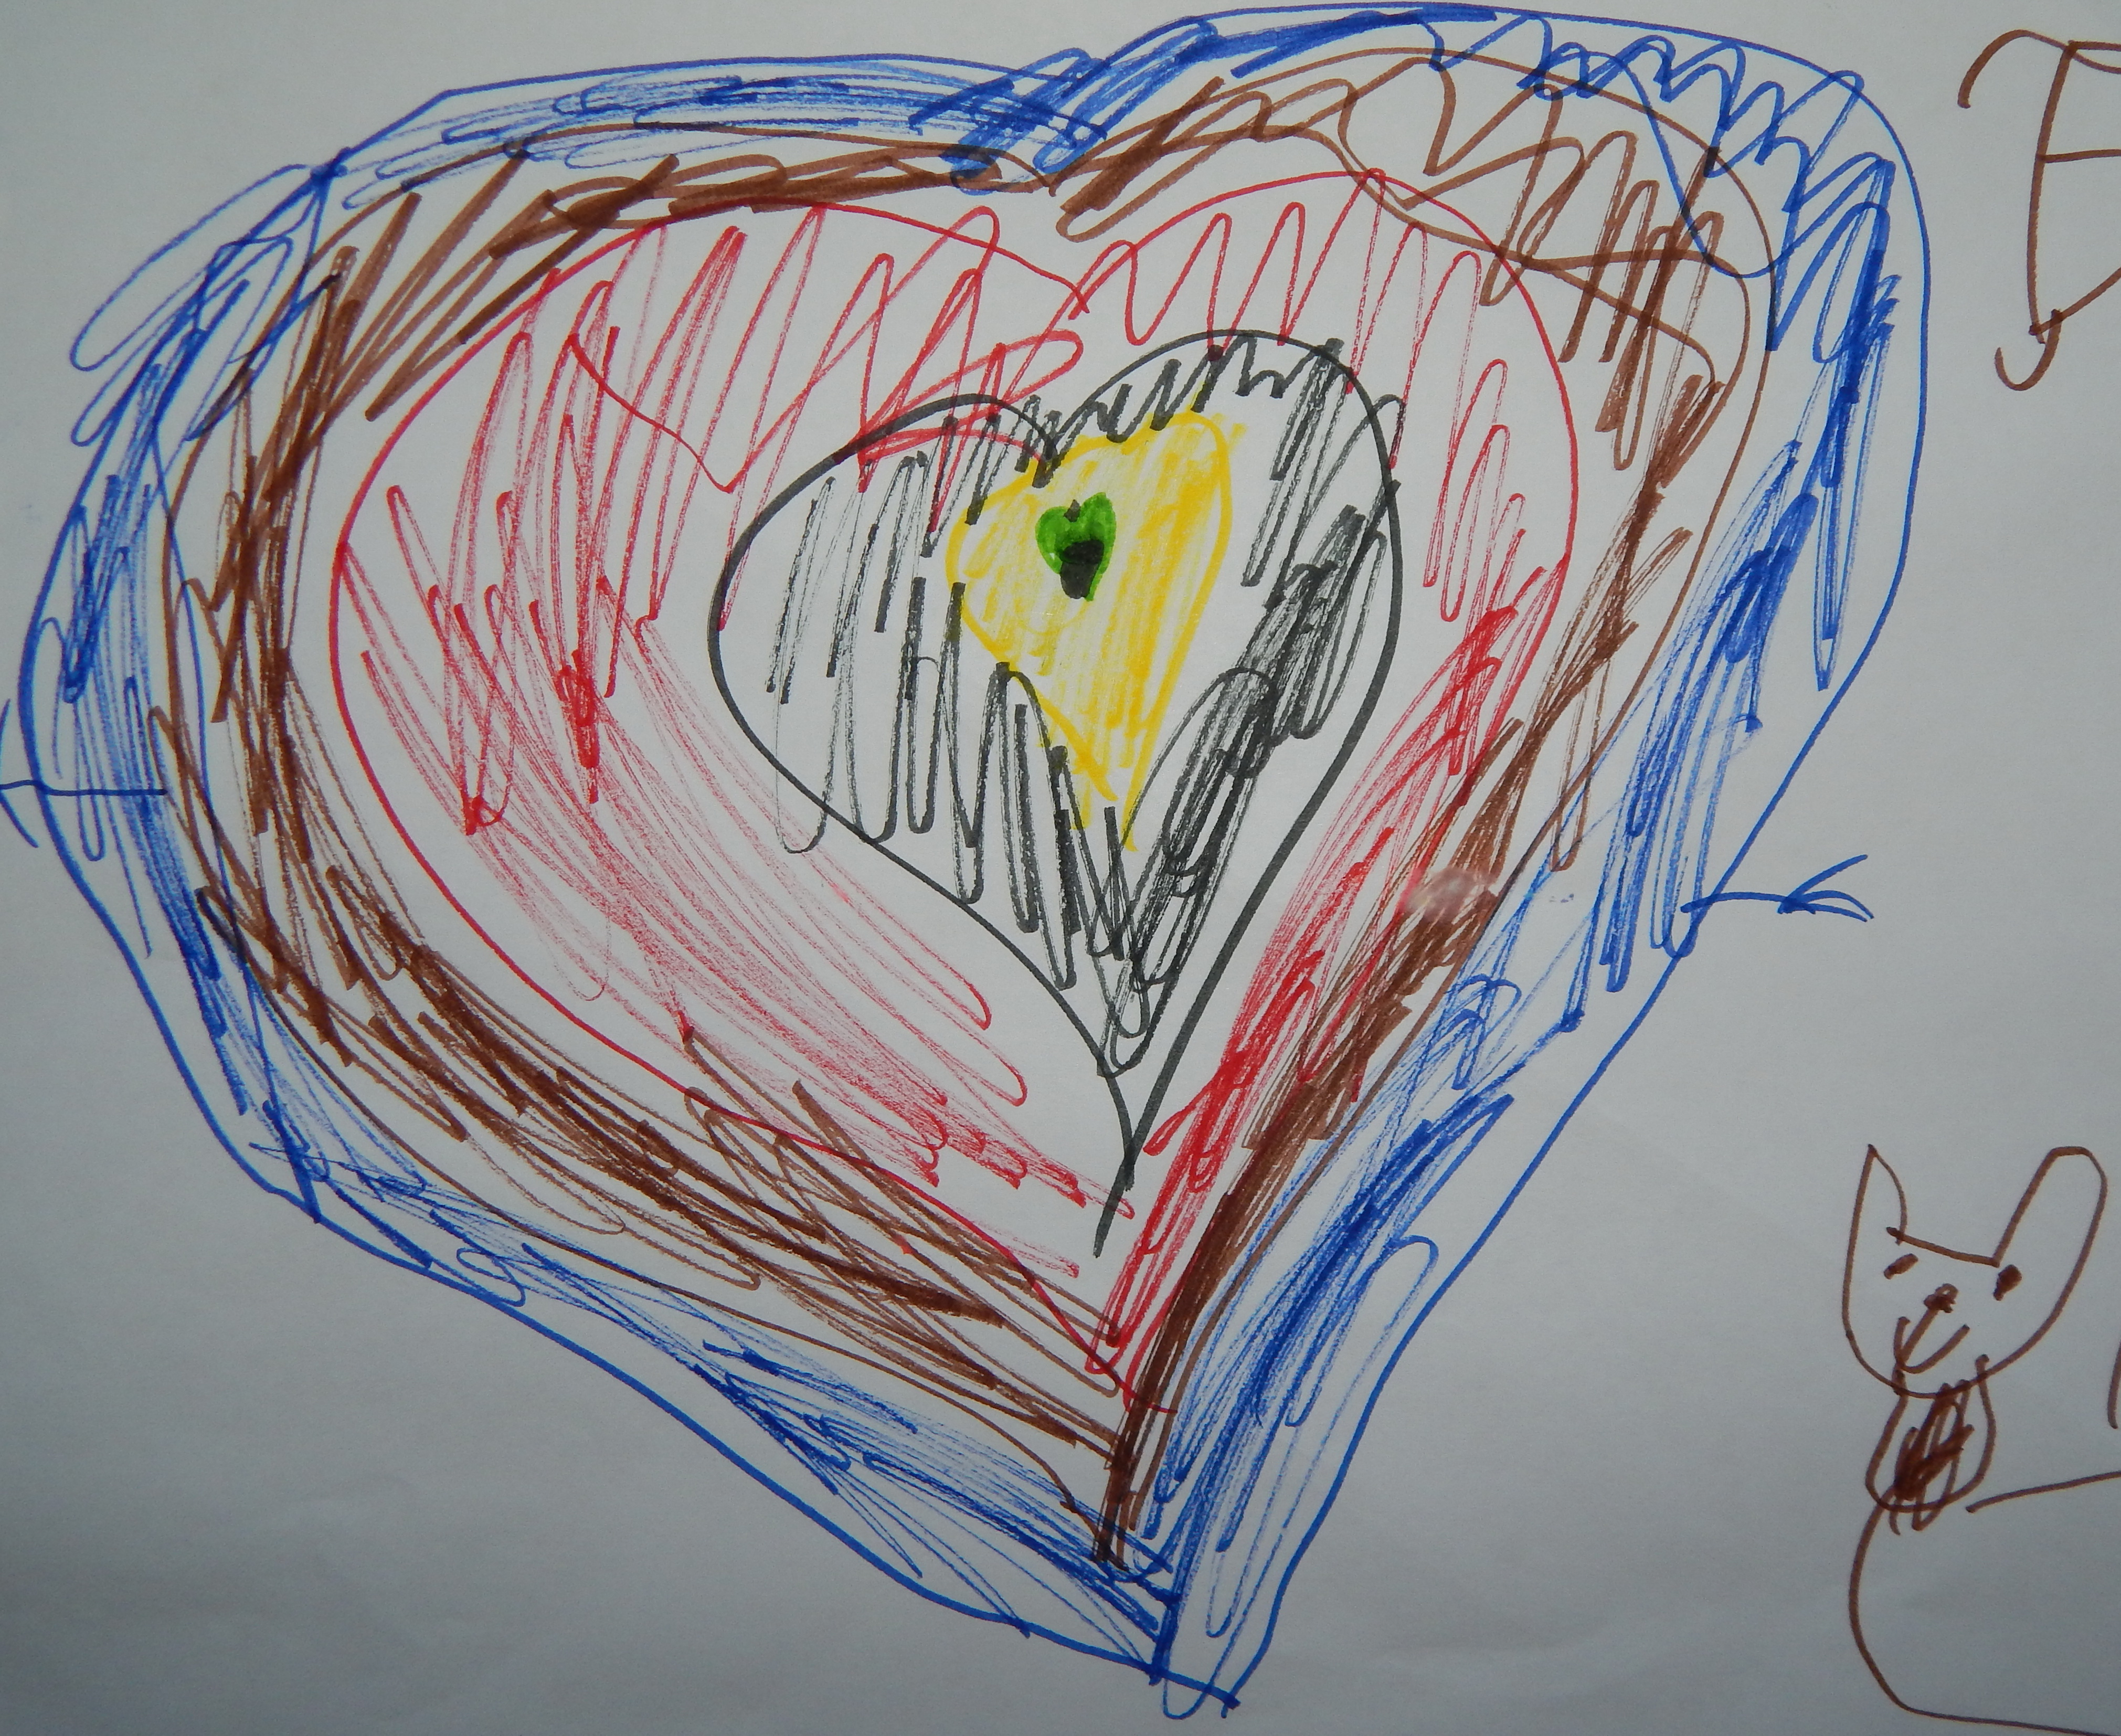
drawing, paper, gouache, picture, art, background, illustration, draw, naive, sky, image, artistic, artwork, world, sketch, pencil, vector, nature, autumn, red, yellow, bright, vintage, retro, organ, heart, modern art, child art, organism, visual arts, paint, painting